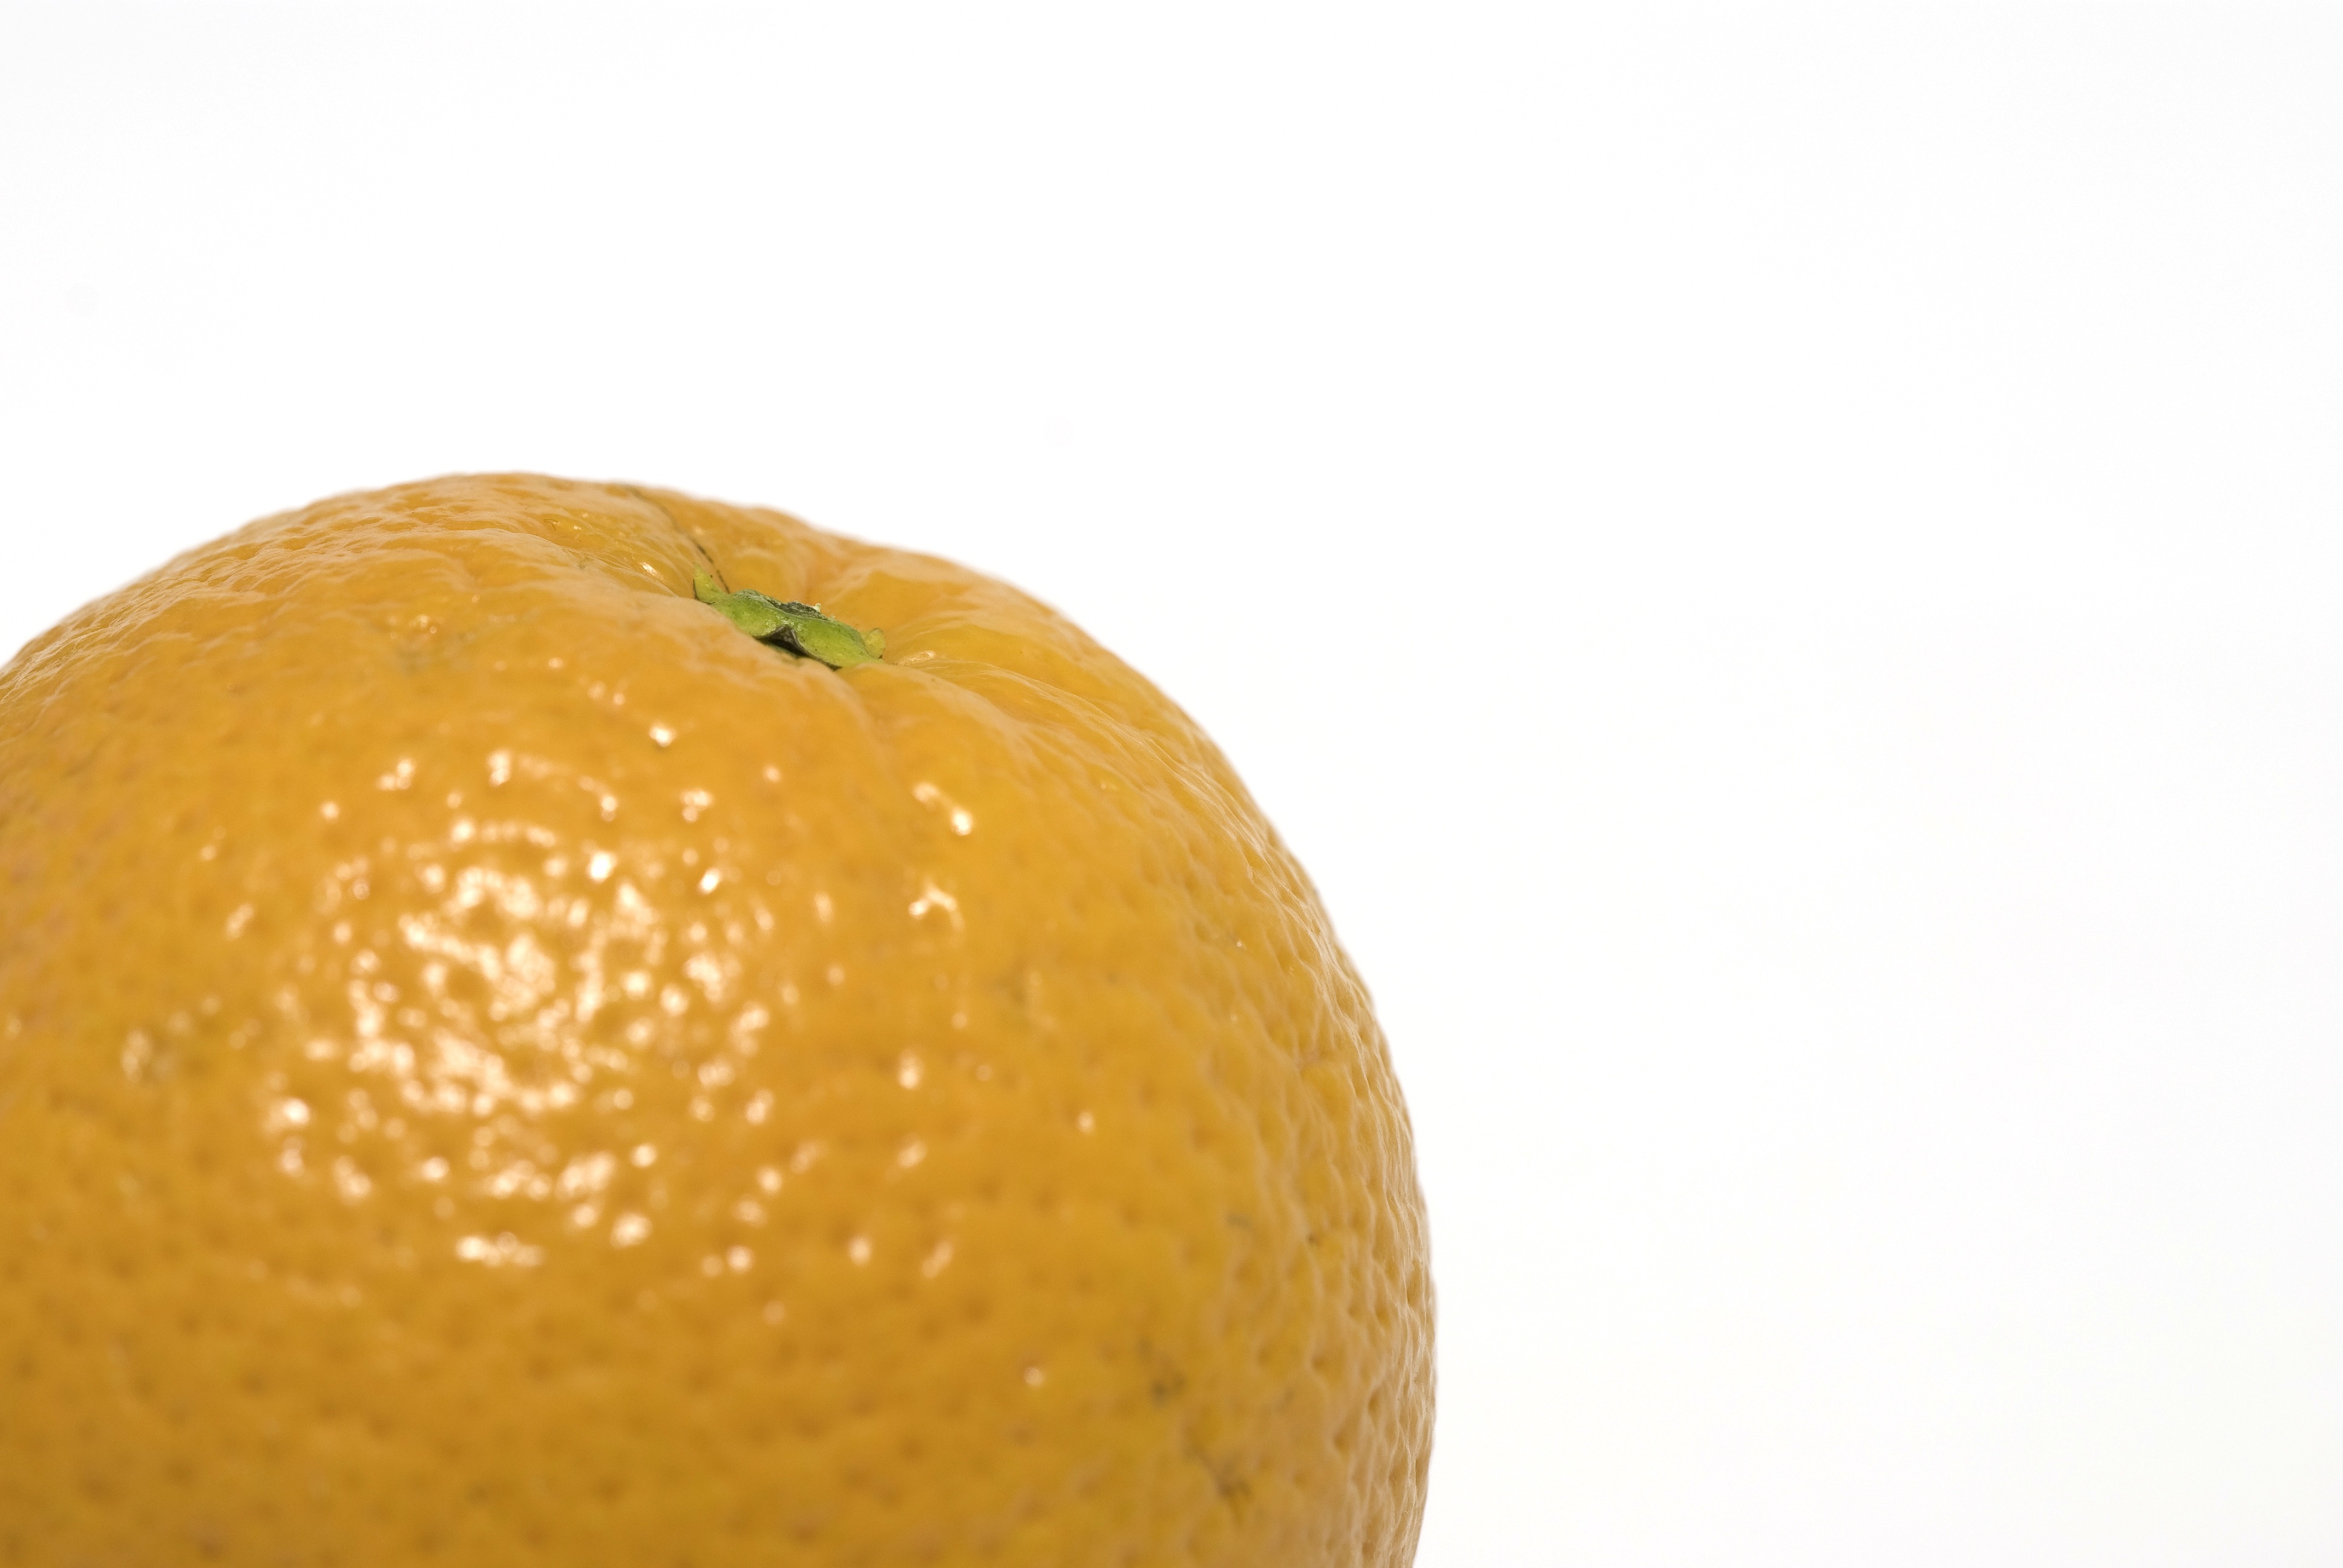
plant, fruit, orange, food, produce, lemon, grapefruit, tangerine, clementine, citron, citrus, flowering plant, bitter orange, mandarin orange, land plant, sweet lemon, tangelo, yuzu